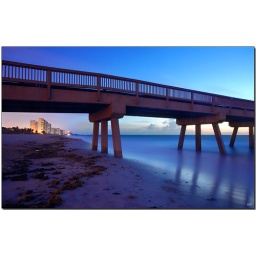
deerfield beach pier over building